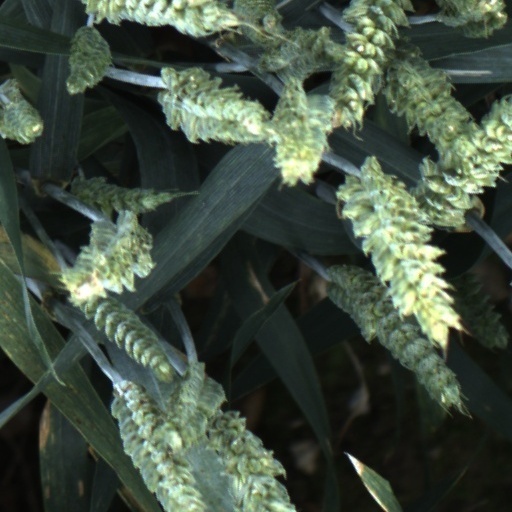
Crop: wheat